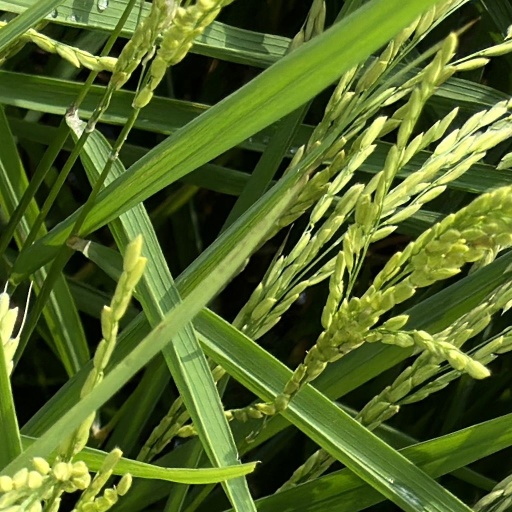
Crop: rice